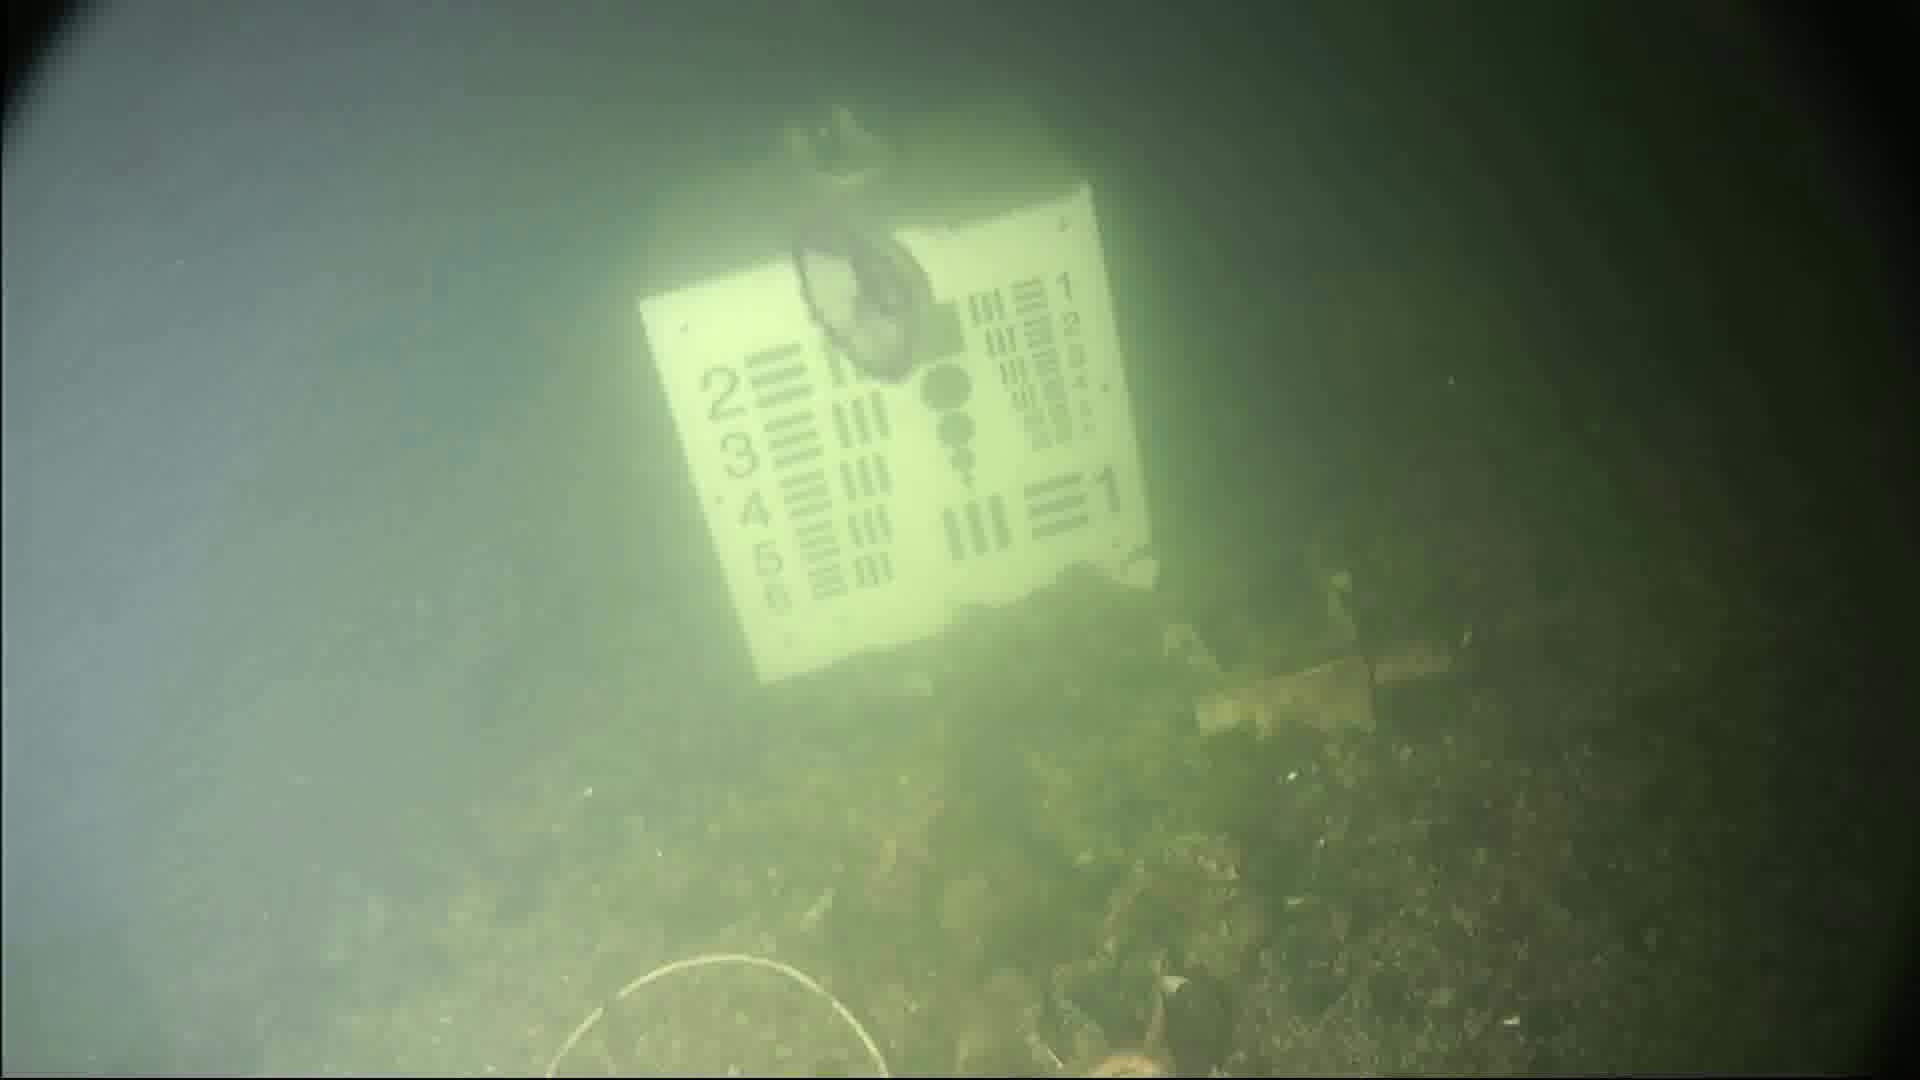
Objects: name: starfish
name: jellyfish